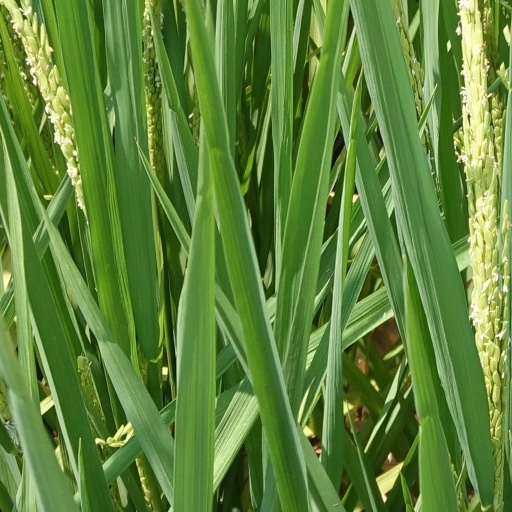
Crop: rice